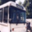
Label: bus